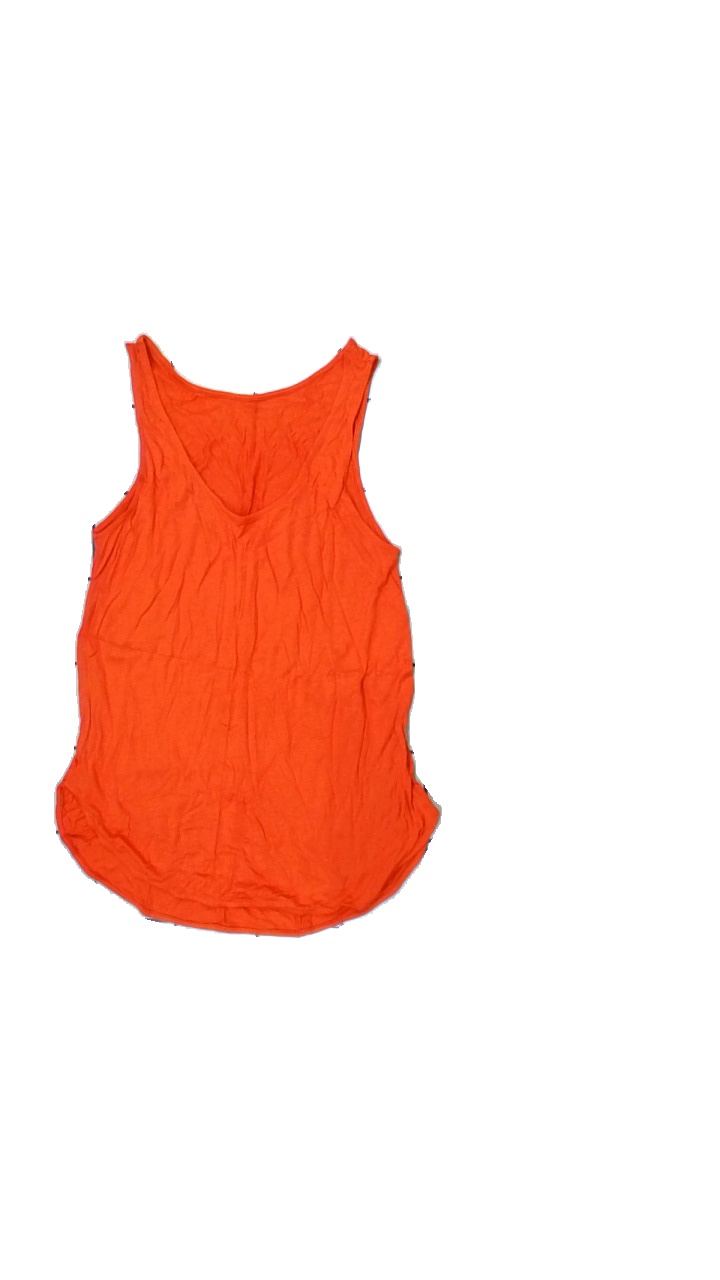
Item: Tank Top (Ladies)
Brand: Missing
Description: linne
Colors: Orange
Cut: C-collar
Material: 100% viskos
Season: All
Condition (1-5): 5
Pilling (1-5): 4
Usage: Reuse
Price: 50-100